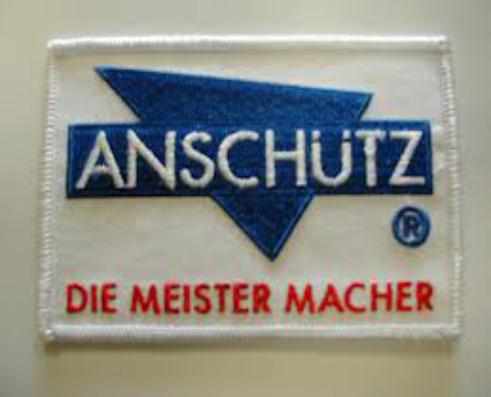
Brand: anschutz
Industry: Others